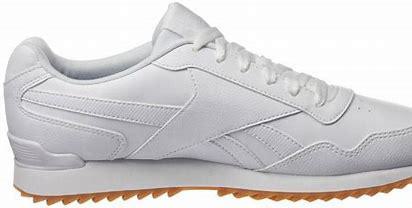
Brand: Reebok
Model: Royal Glide Ripple Clip